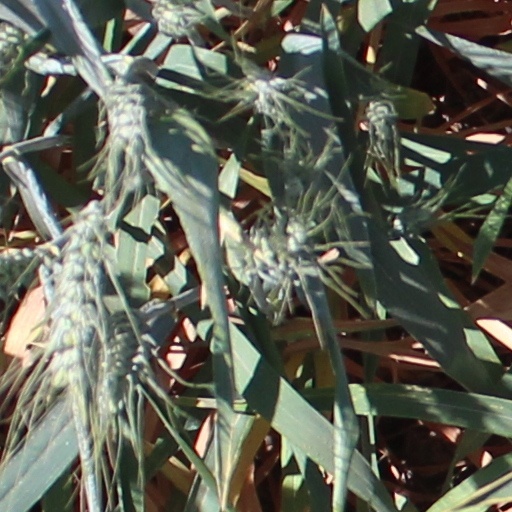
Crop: wheat